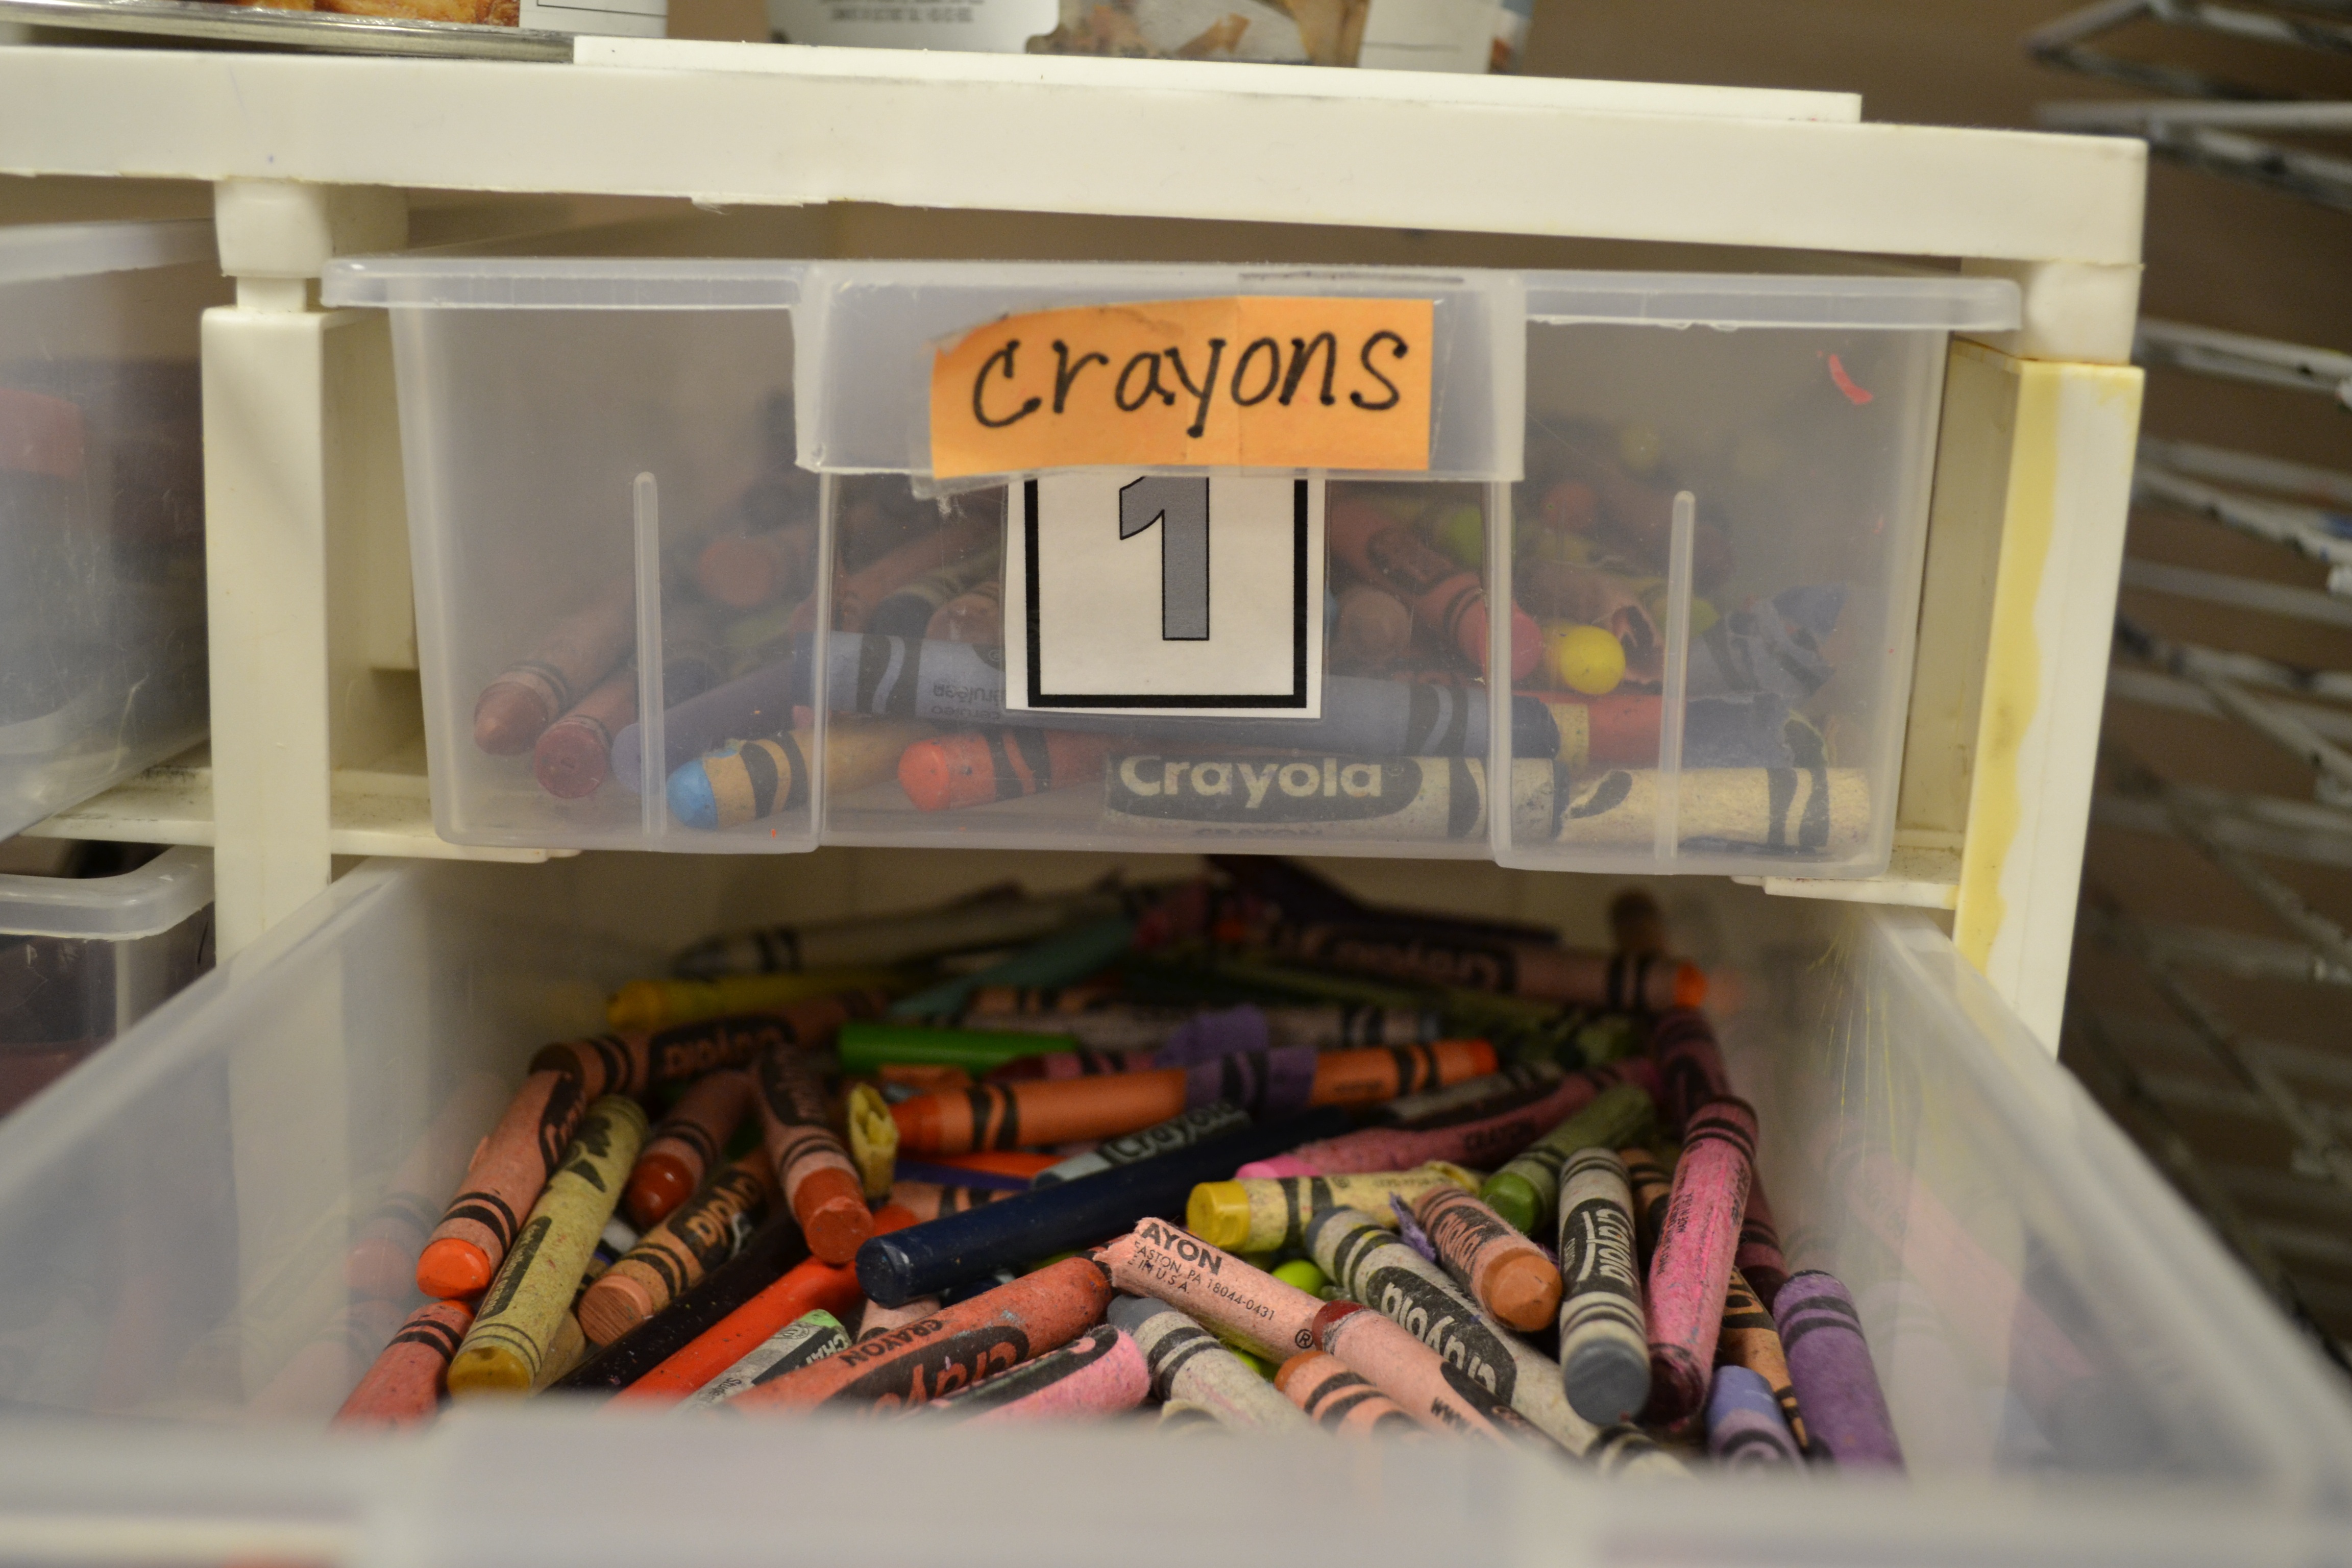
color, paint, room, toy, drawer, art, children, drawing, stationery, educational, crayons, draw, assortment